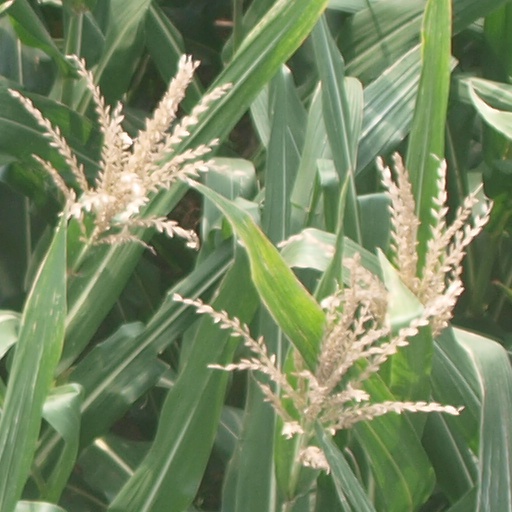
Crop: maize; corn